Jaguar Mark IV

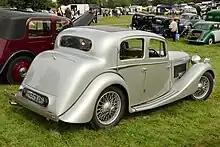
SS "Jaguar" sports saloon 1937

Again the engine was sourced from Standard but was redesigned to use overhead valves rather than the side-valve layout used by Standard. Harry Weslake was called in to advise on the cylinder head design, and the change resulted in a very considerable uplift in power to give 105 bhp. Unlike the 1½ Litre there were some drophead models made post-war.